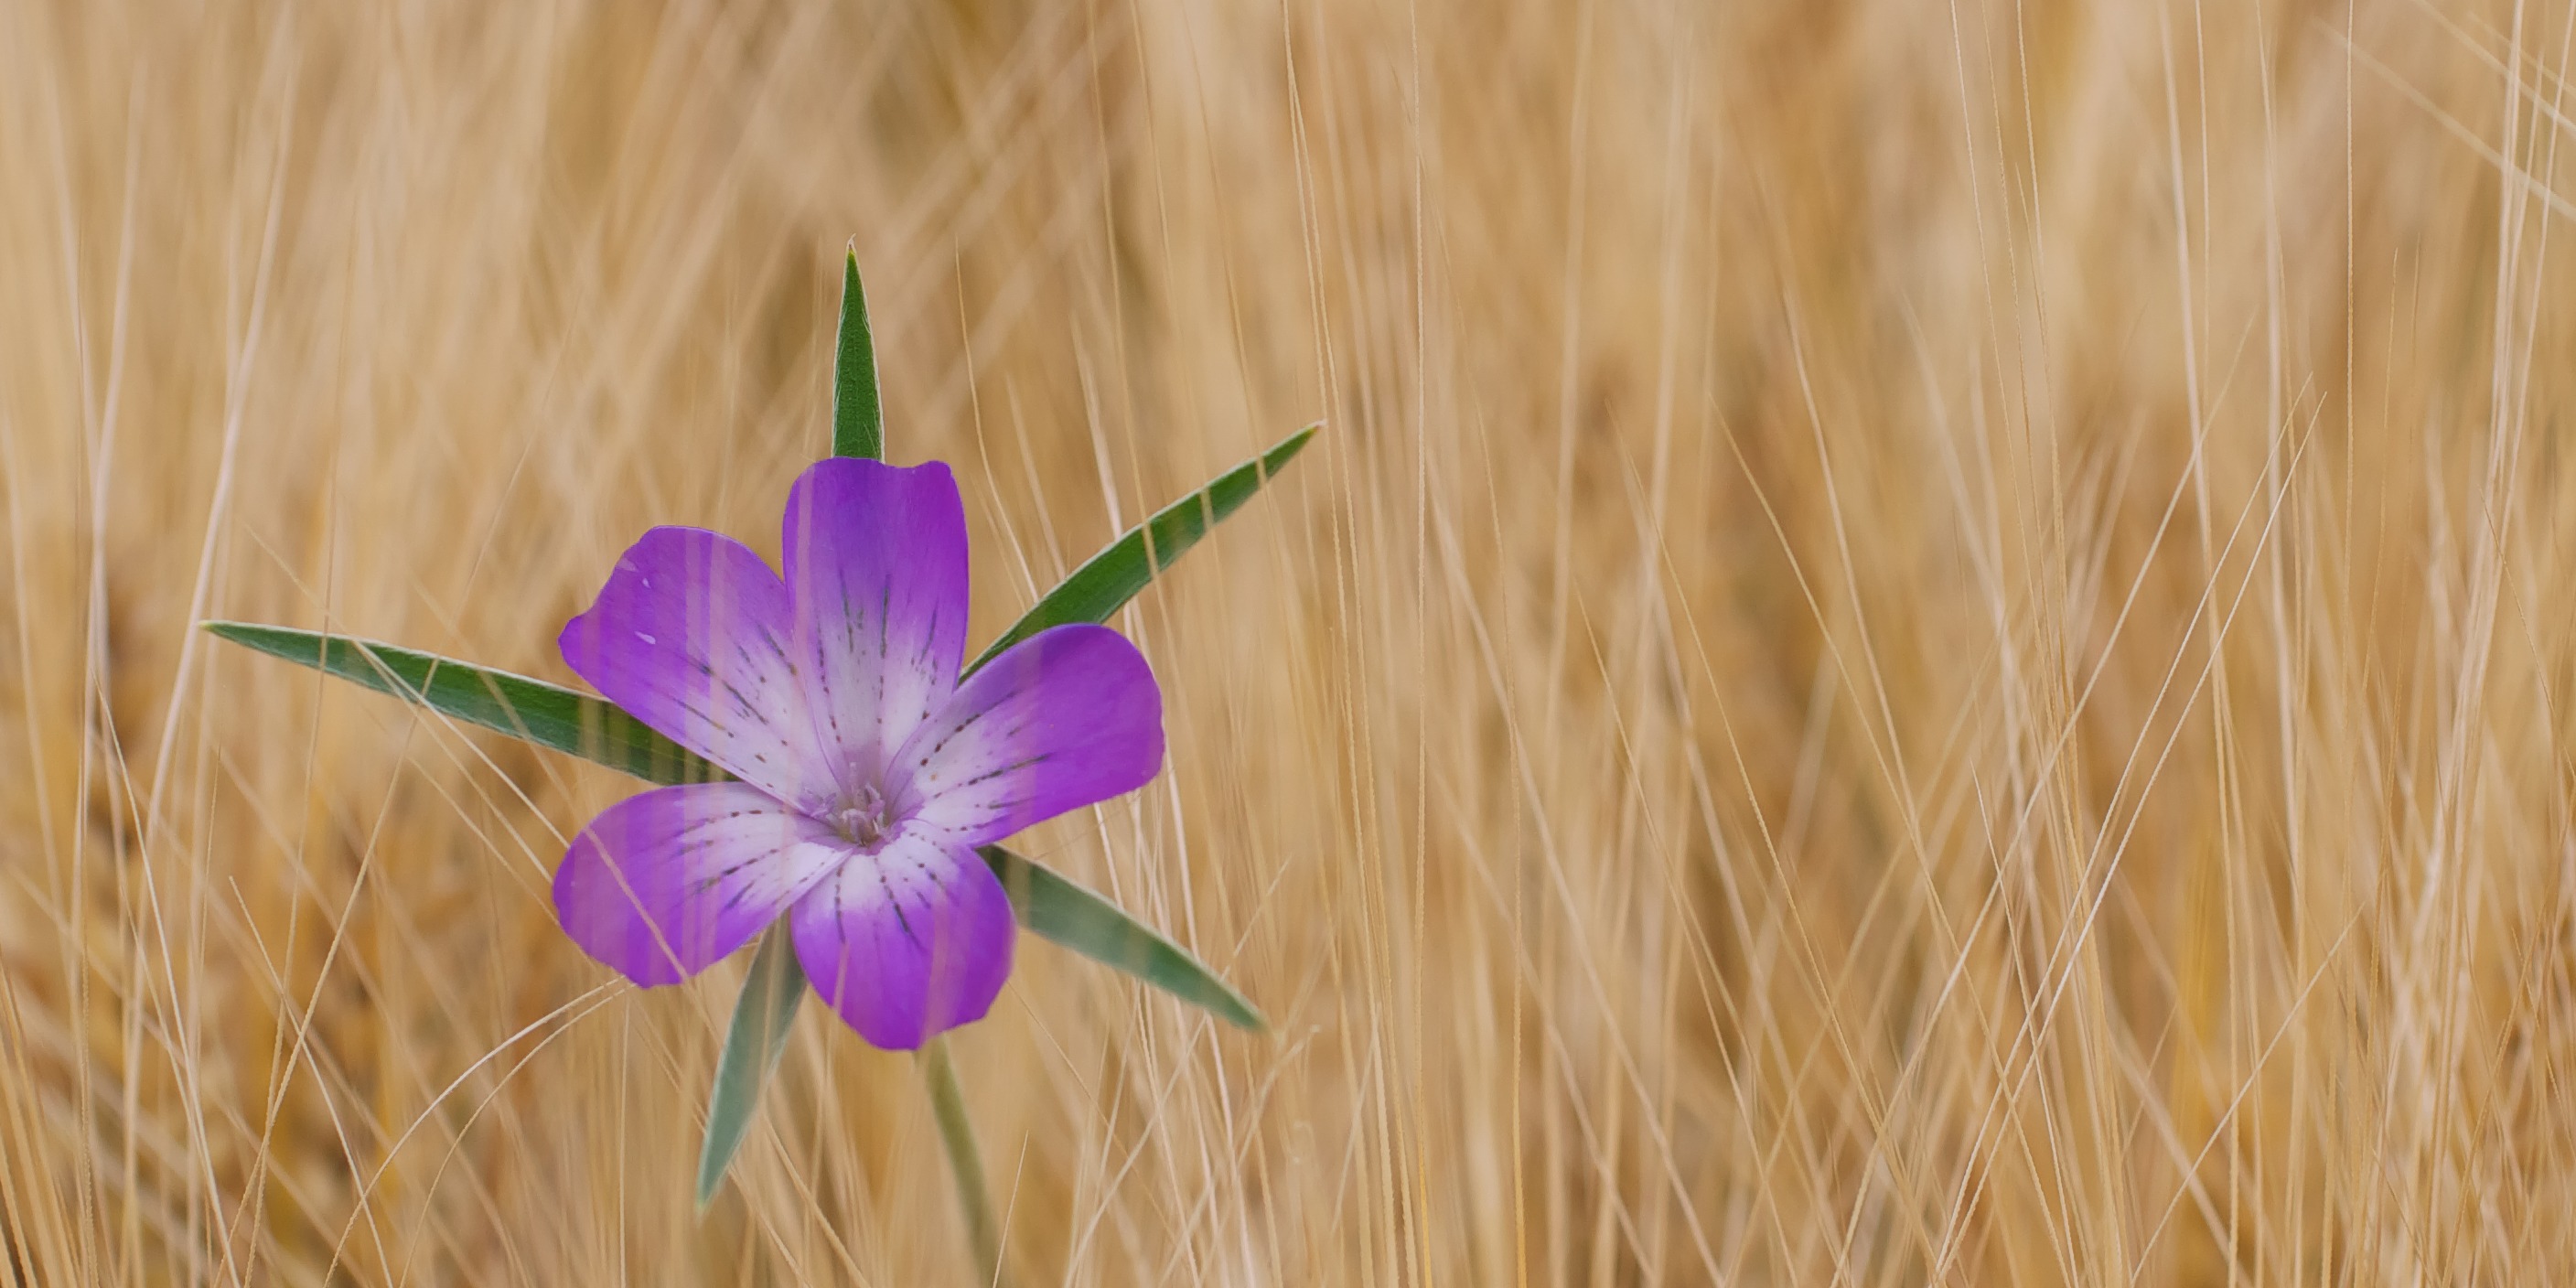
nature, grass, blossom, plant, field, photography, flower, petal, bloom, summer, flora, wildflower, close up, cornflower, eye, cornfield, organ, macro photography, blossomed, flowering plant, corn cockle, grass family, plant stem, land plant